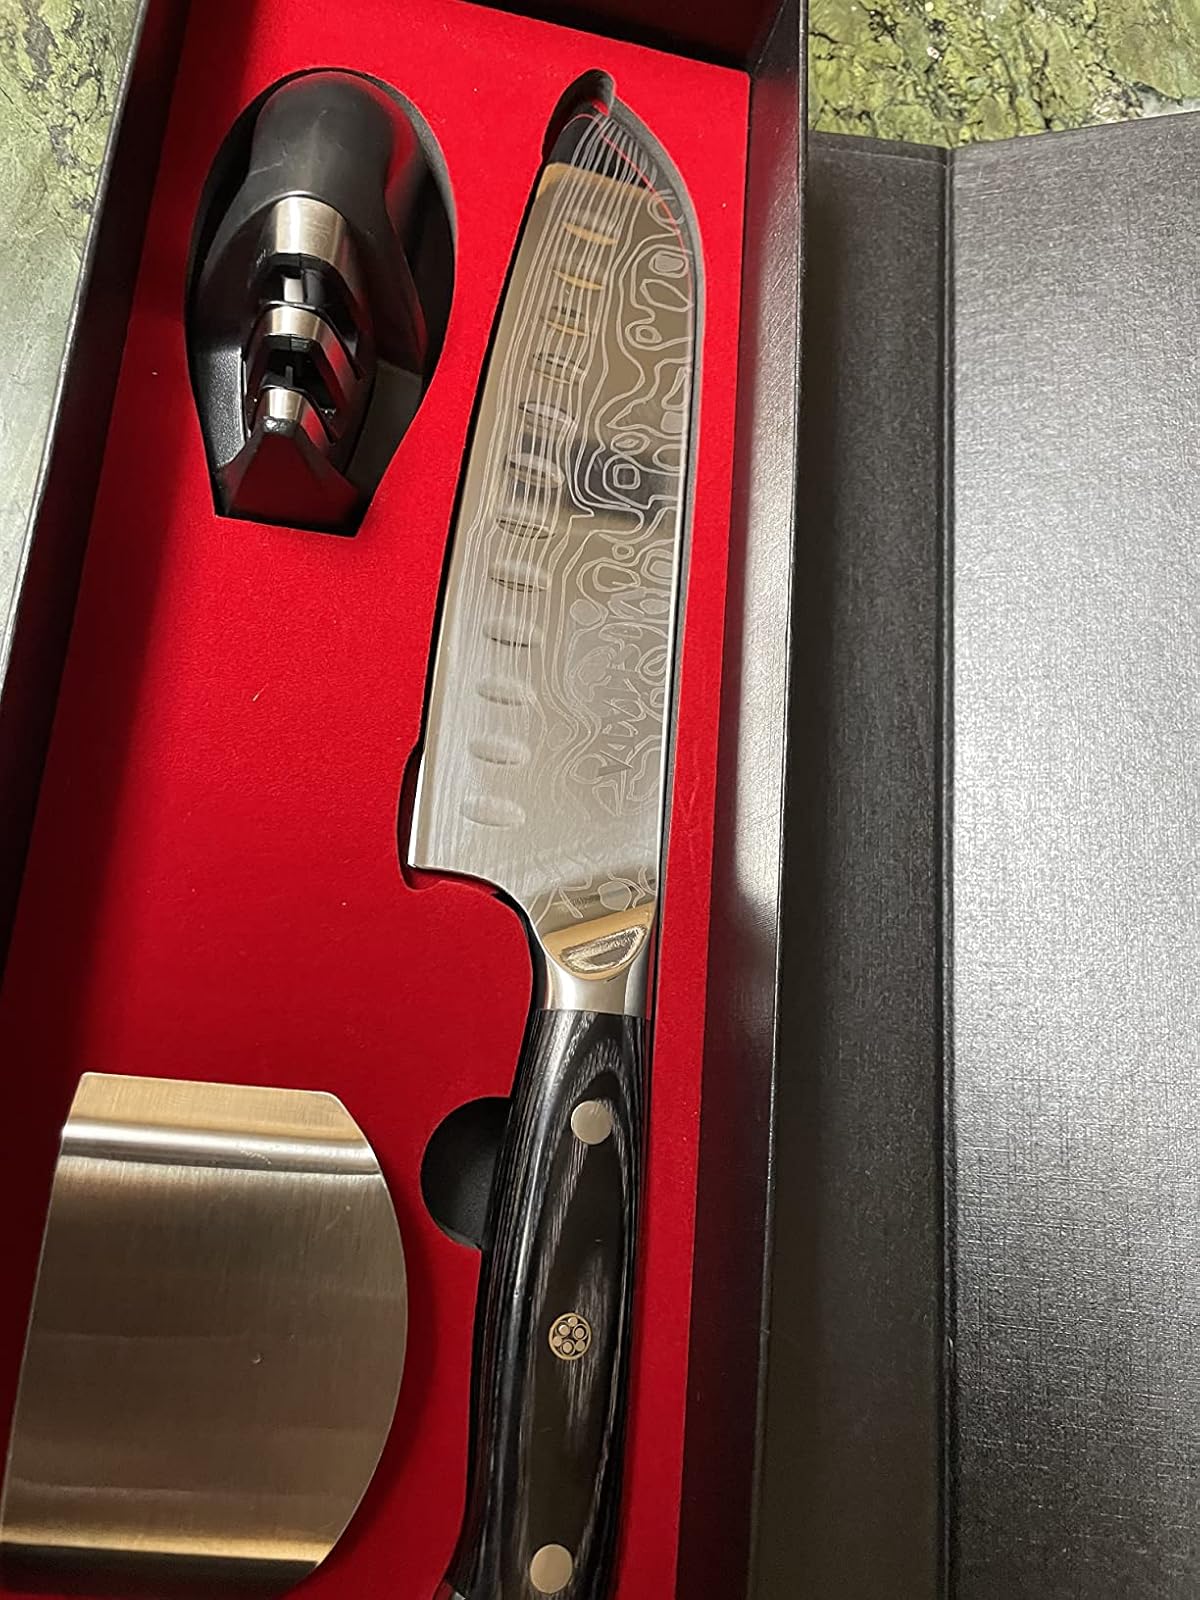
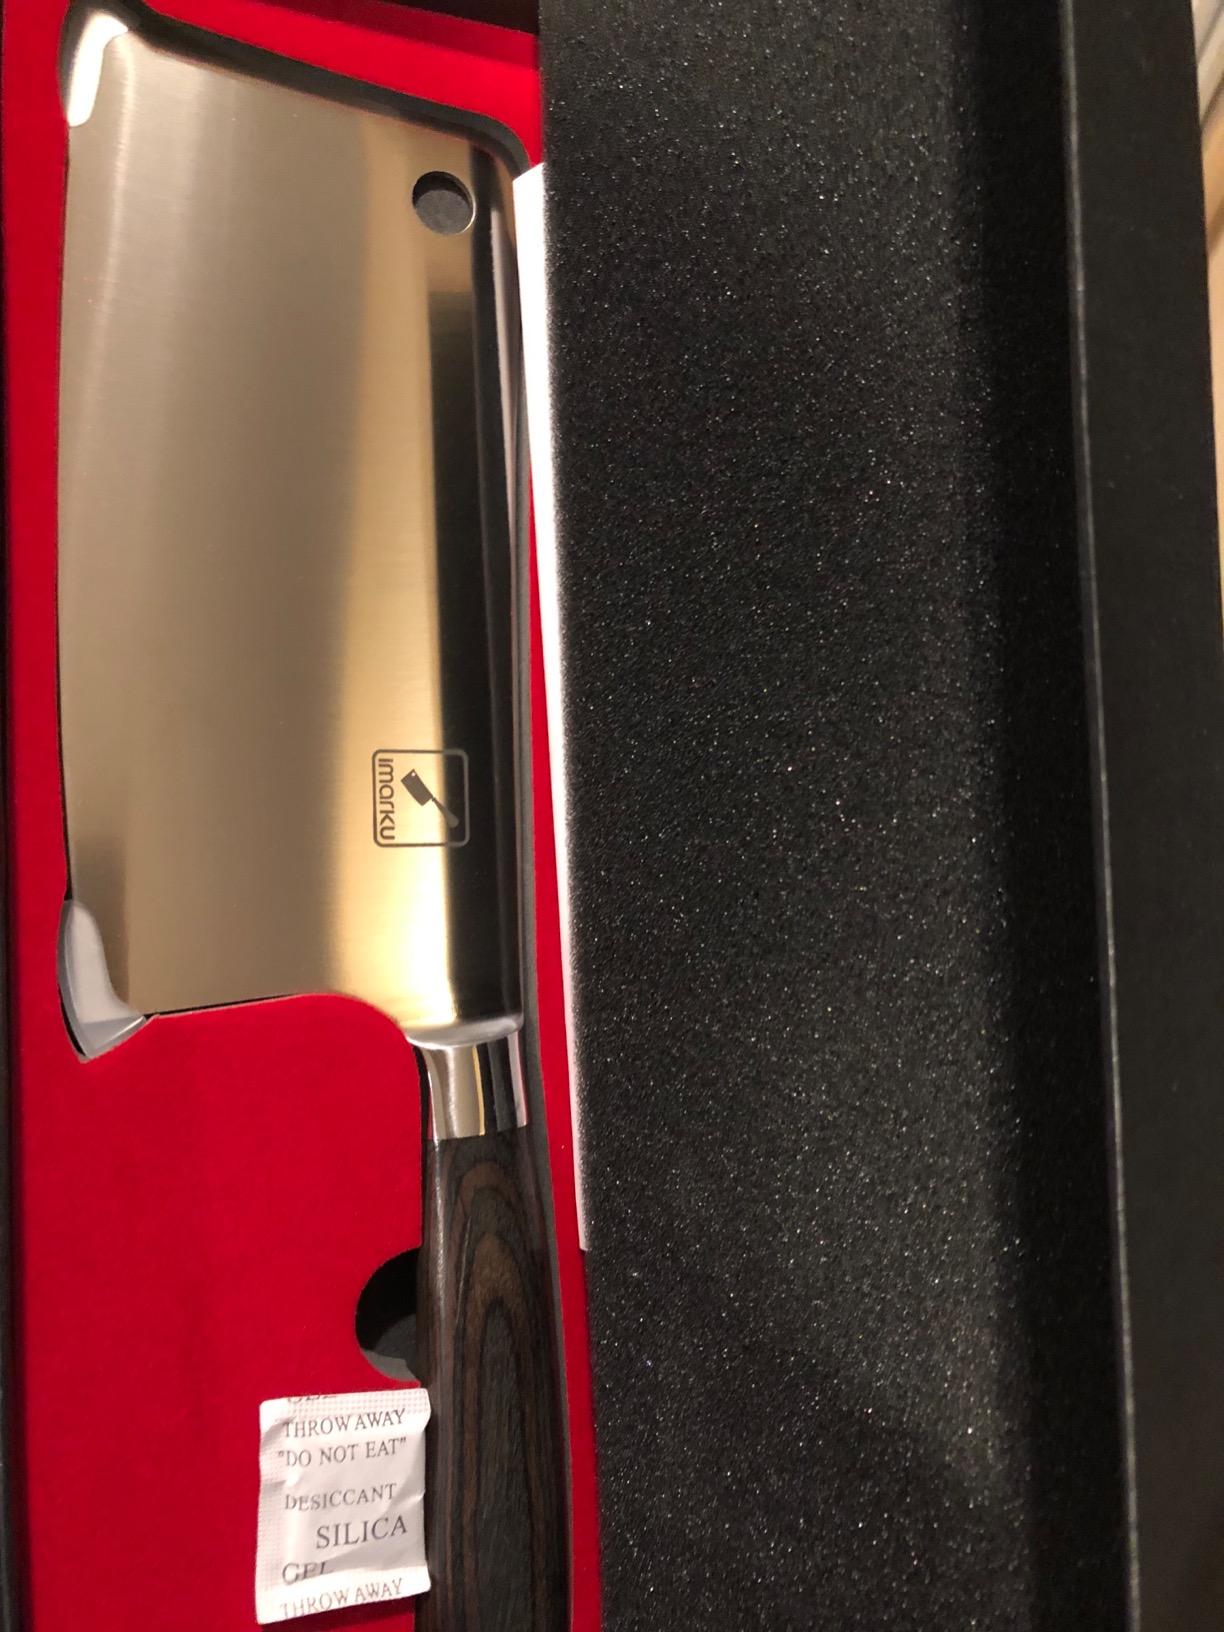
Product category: items_knife
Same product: no